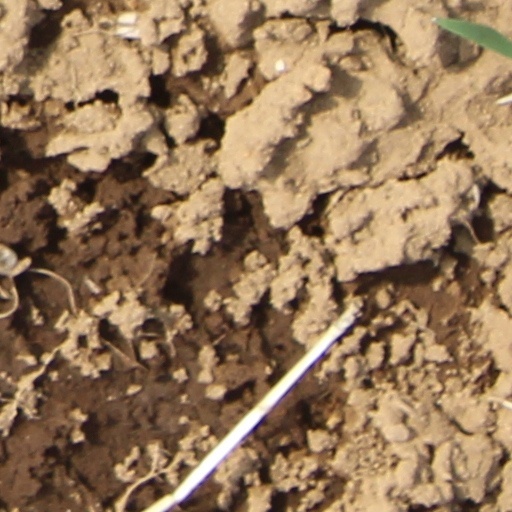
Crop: wheat